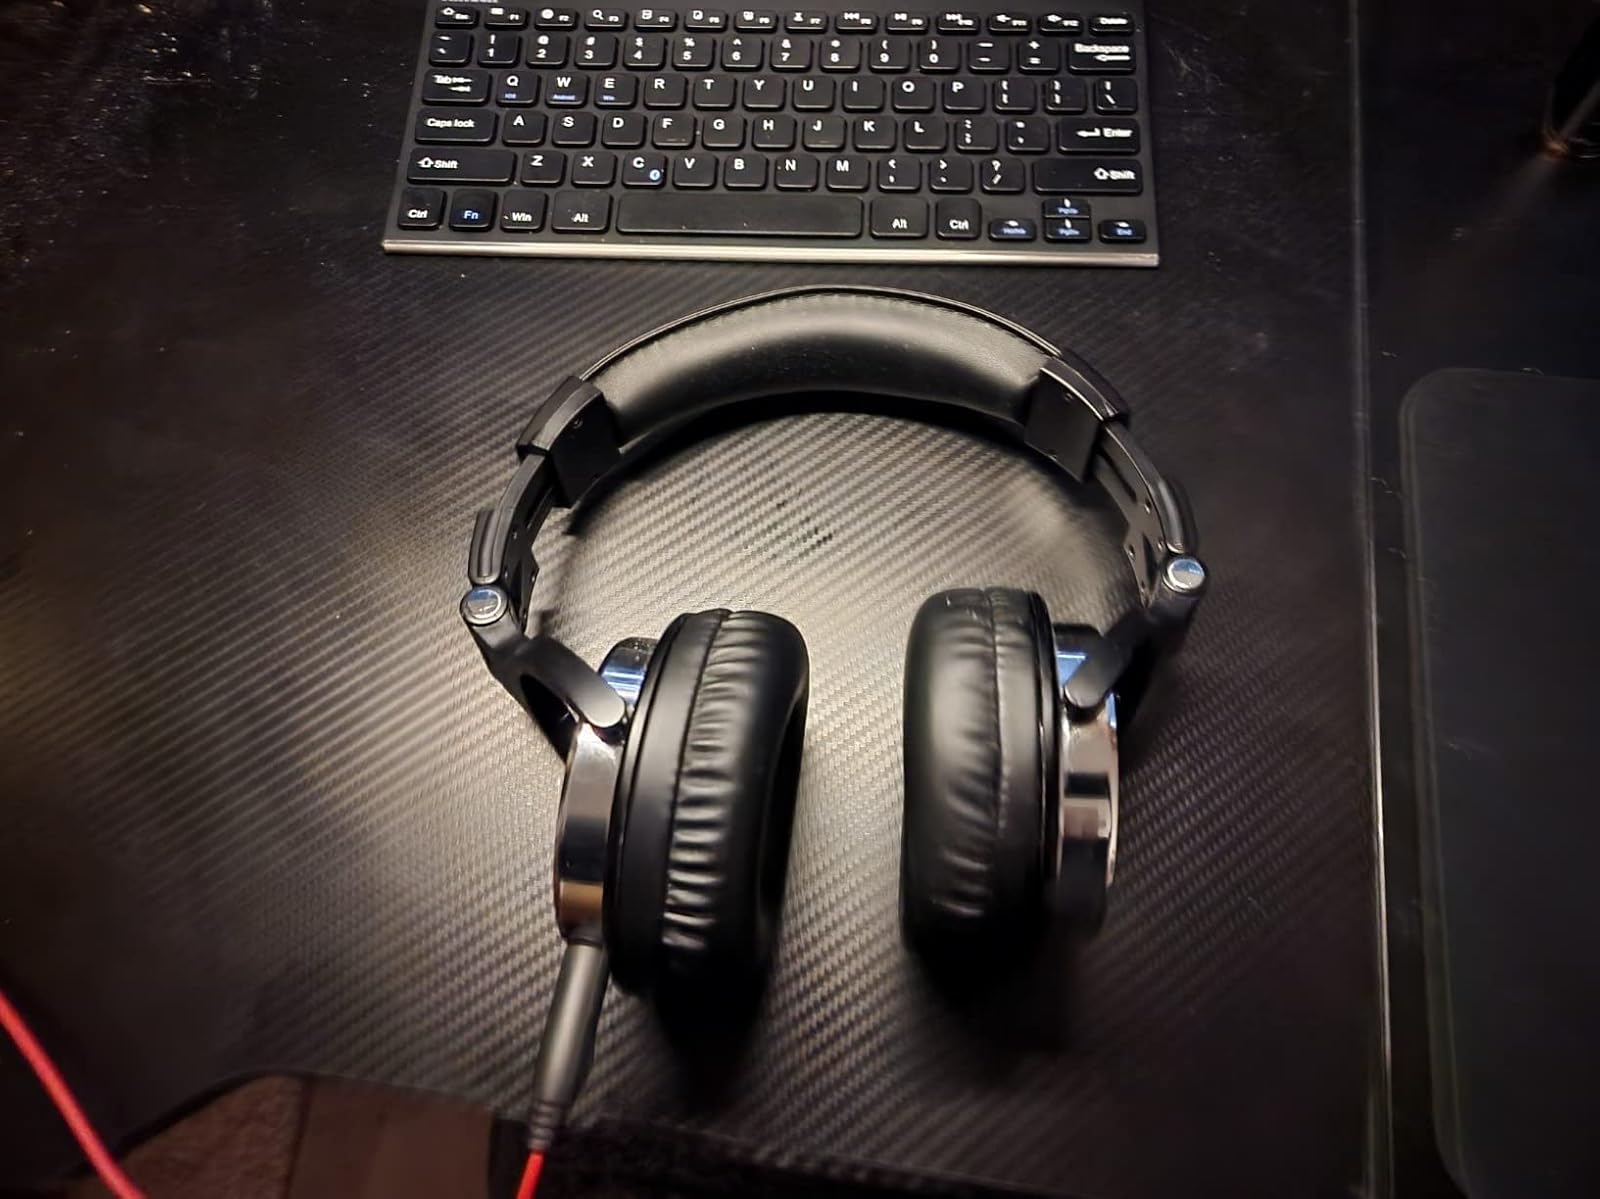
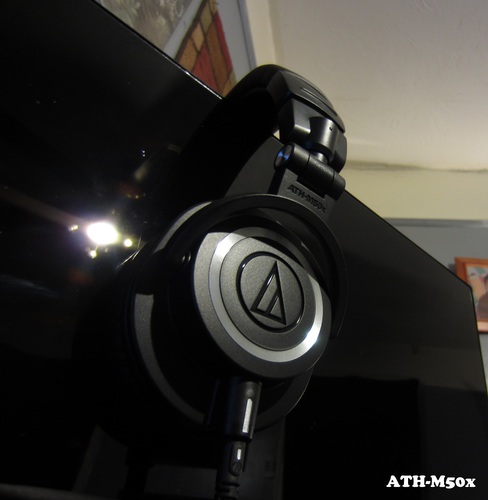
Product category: headphones
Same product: no